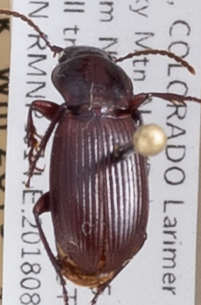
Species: Pterostichus restrictus
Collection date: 2018-08-06
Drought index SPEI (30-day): -0.23
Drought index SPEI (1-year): -1.082
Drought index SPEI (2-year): -0.46